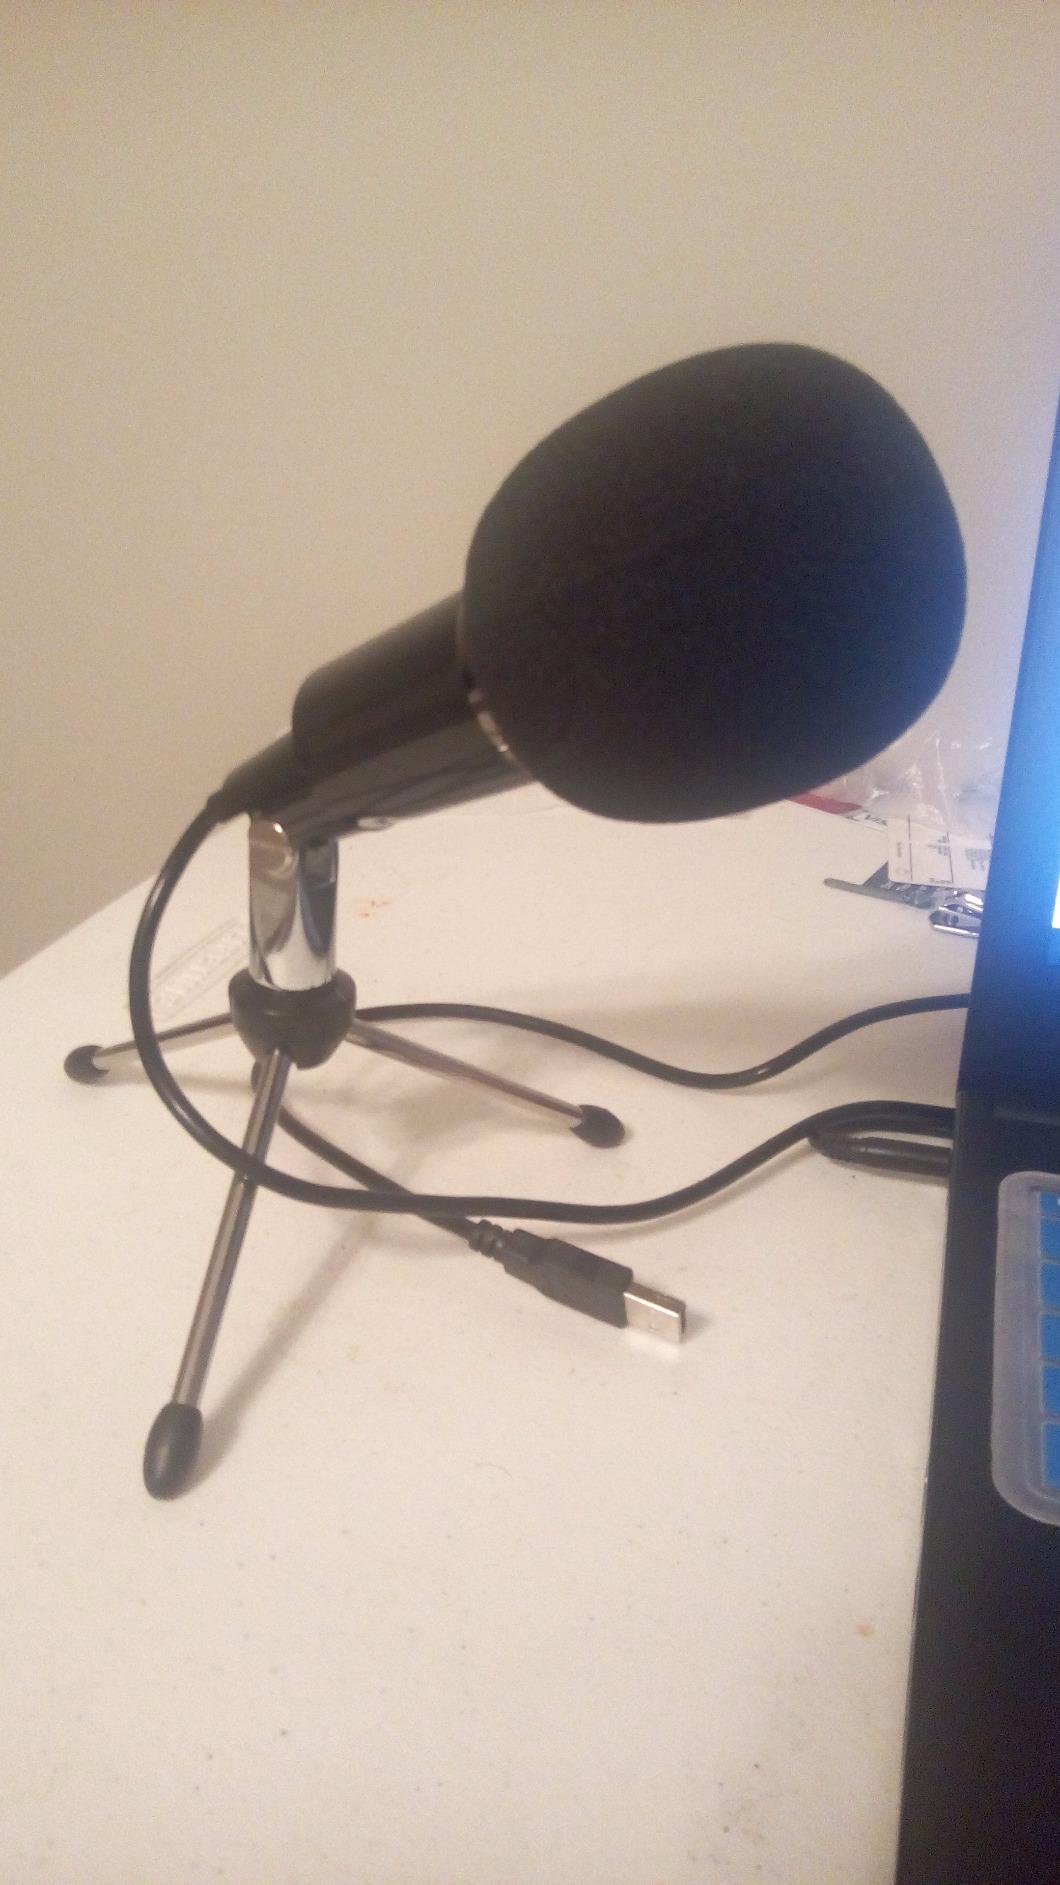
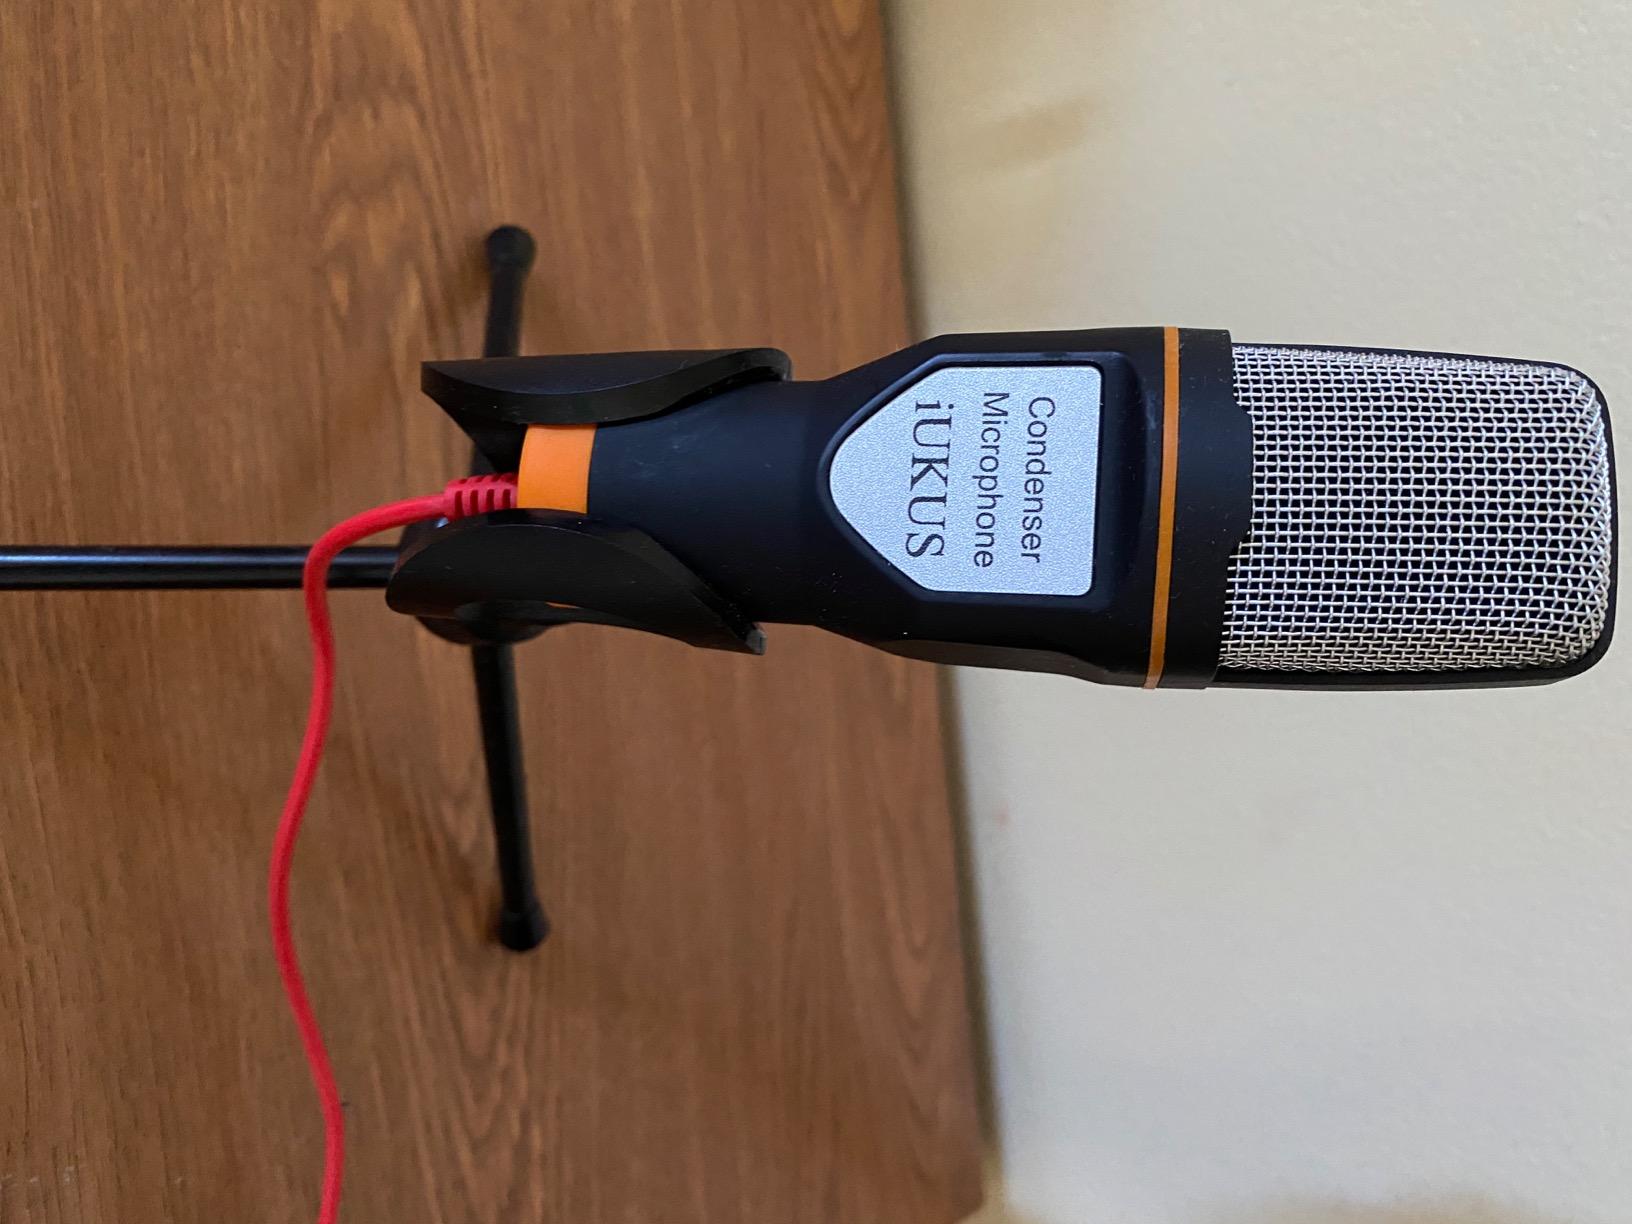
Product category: microphone
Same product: no